An Phú district

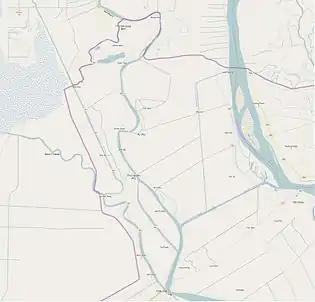
An Phú district map.

An Phú is a district of An Giang province in the Mekong Delta region of Vietnam and shares the international border with Cambodia. An Phú juts out at the western edge of Vietnam into Cambodia. As of 2019, the district had a population of 148,615. The district covers an area of 226 km. The district capital lies at An Phú town.